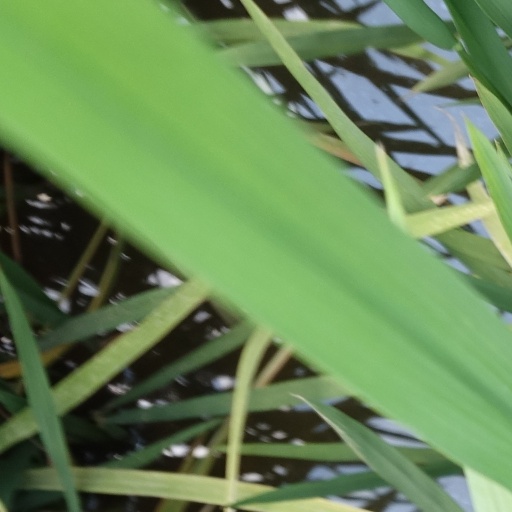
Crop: rice